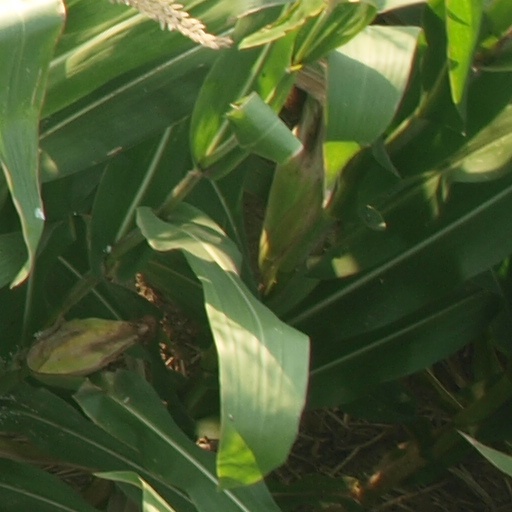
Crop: maize; corn